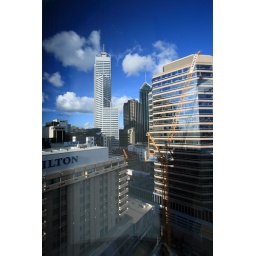
Blue as blue can be and lovely puffy clouds! Snapshot from office in Terrace Rd, Perth.